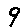
Label: 9